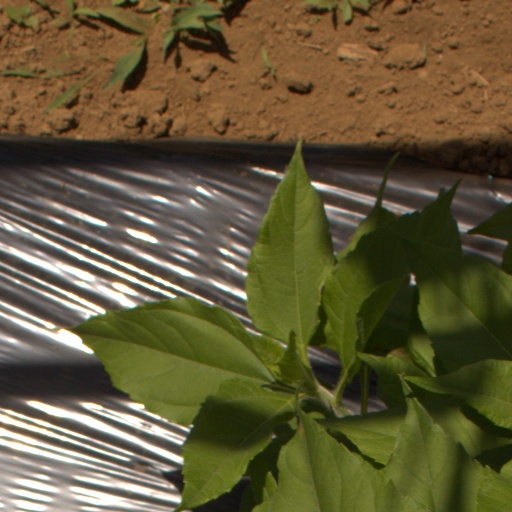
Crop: Jerusalem artichoke